Sargent Kahanamoku

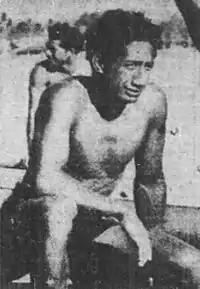
Sargent Kahanamoku circa 1933

Sargent Hiikua Kahanamoku (March 5, 1910 – May 16, 1993) was a Native Hawaiian aquatic athlete and public relations spokesperson for Standard Oil Company. Sculptor Malvina Hoffman used him as her model for part of The Races of Mankind exhibit at the Field Museum of Natural History in Chicago. Sargent was the younger brother of Duke Kahanamoku.